Volker von Alzey

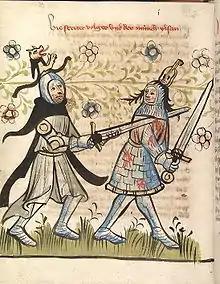
Volker von Alzey (right) in combat against the Bernese monk Islan. Illustration from the "Rosengarten zu Worms"

Volker von Alzey is a legendary figure from the Nibelungenlied. He is the minstrel at the court of Burgundy in Worms. His headquarters Alzey is located about from Worms. Volker is one of the Burgundian knights and heroes. He dies at Hildebrand's hand with the other Burgundians fighting alongside Hagen at King Etzel's castle.